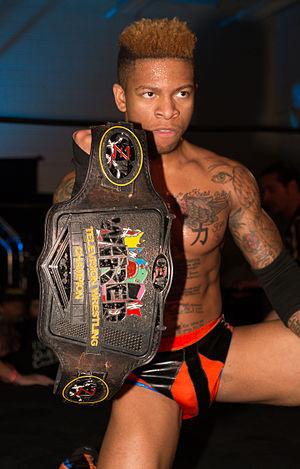
Le CZW Wired Championship est un championnat de catch de la Combat Zone Wrestling. Il s'agit d'un des deux championnats secondaires de cette fédération avec le championnat du monde poids-lourds junior. Depuis sa création en décembre 2009, le championnat a été détenu par 13 catcheurs différents pour 20 règnes.